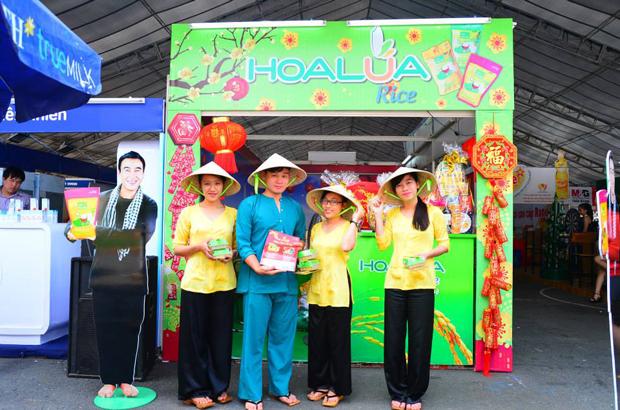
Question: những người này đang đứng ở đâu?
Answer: ở trước cửa hàng hoa lúa